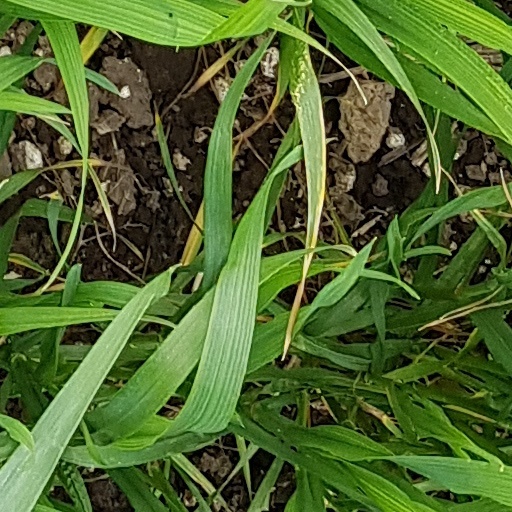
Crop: wheat